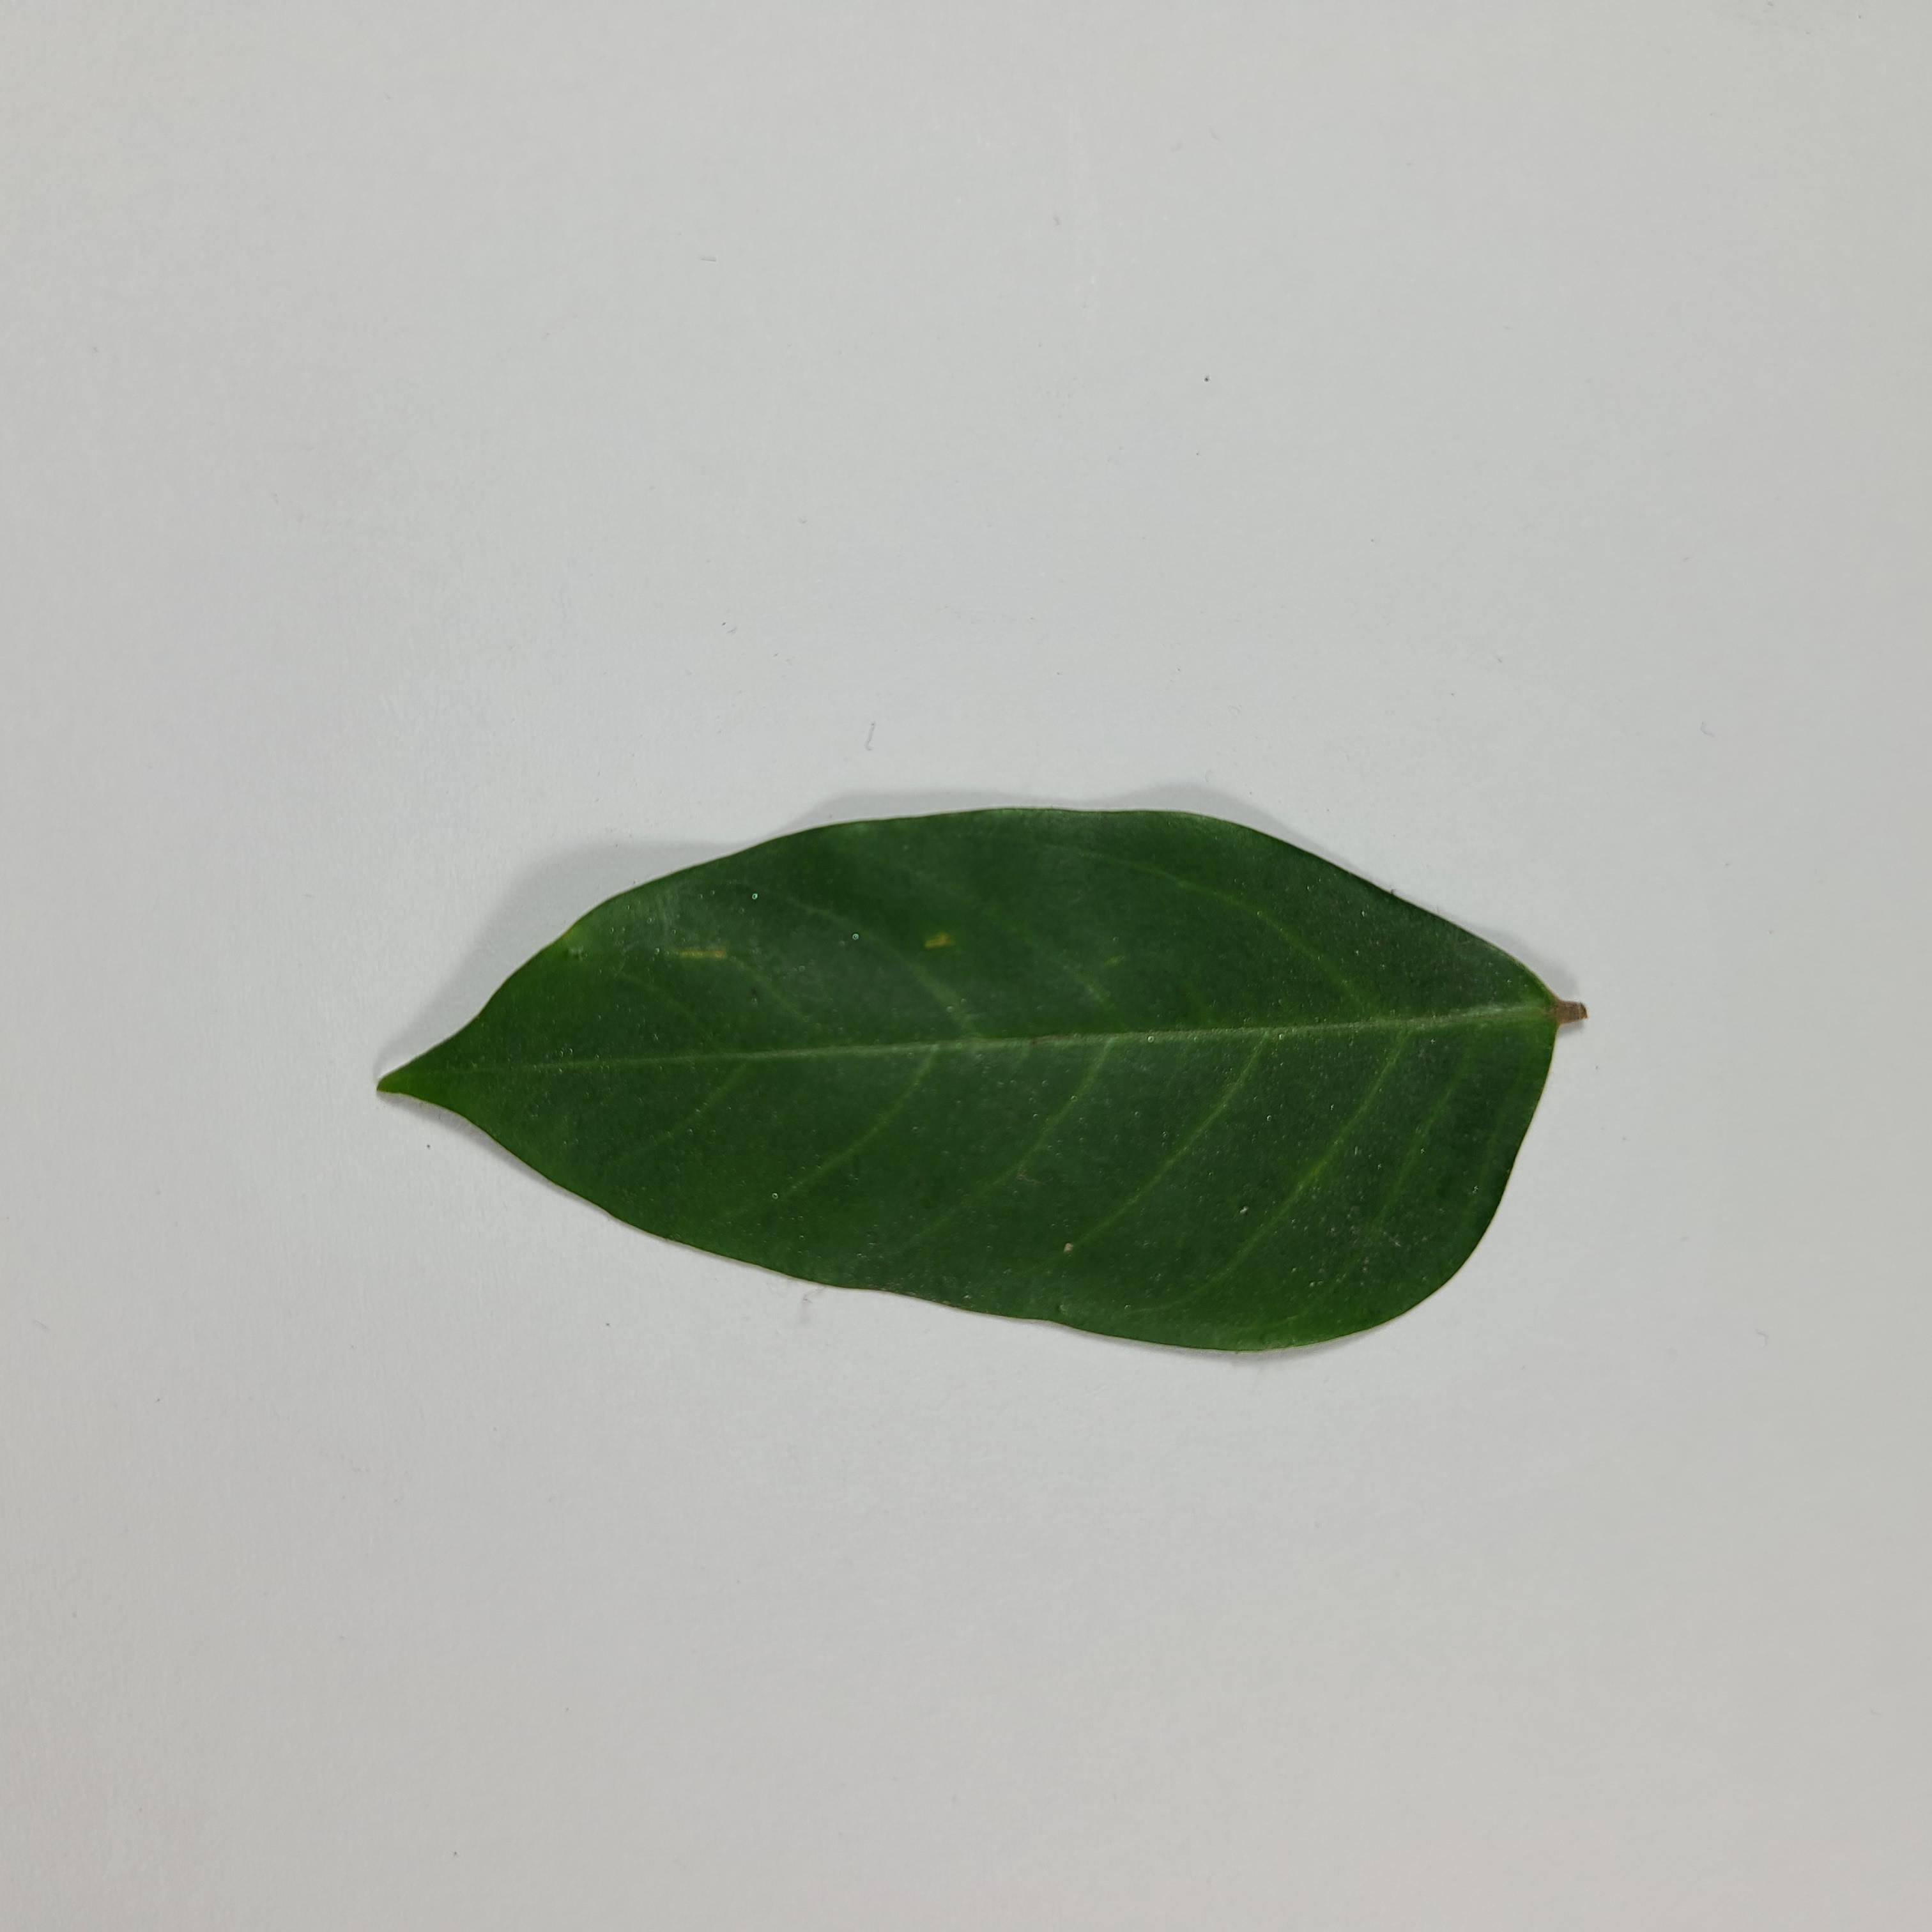
Label: Healthy Leaves